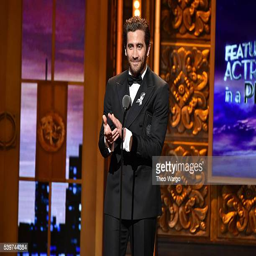
actor speaks onstage to present an award during awards